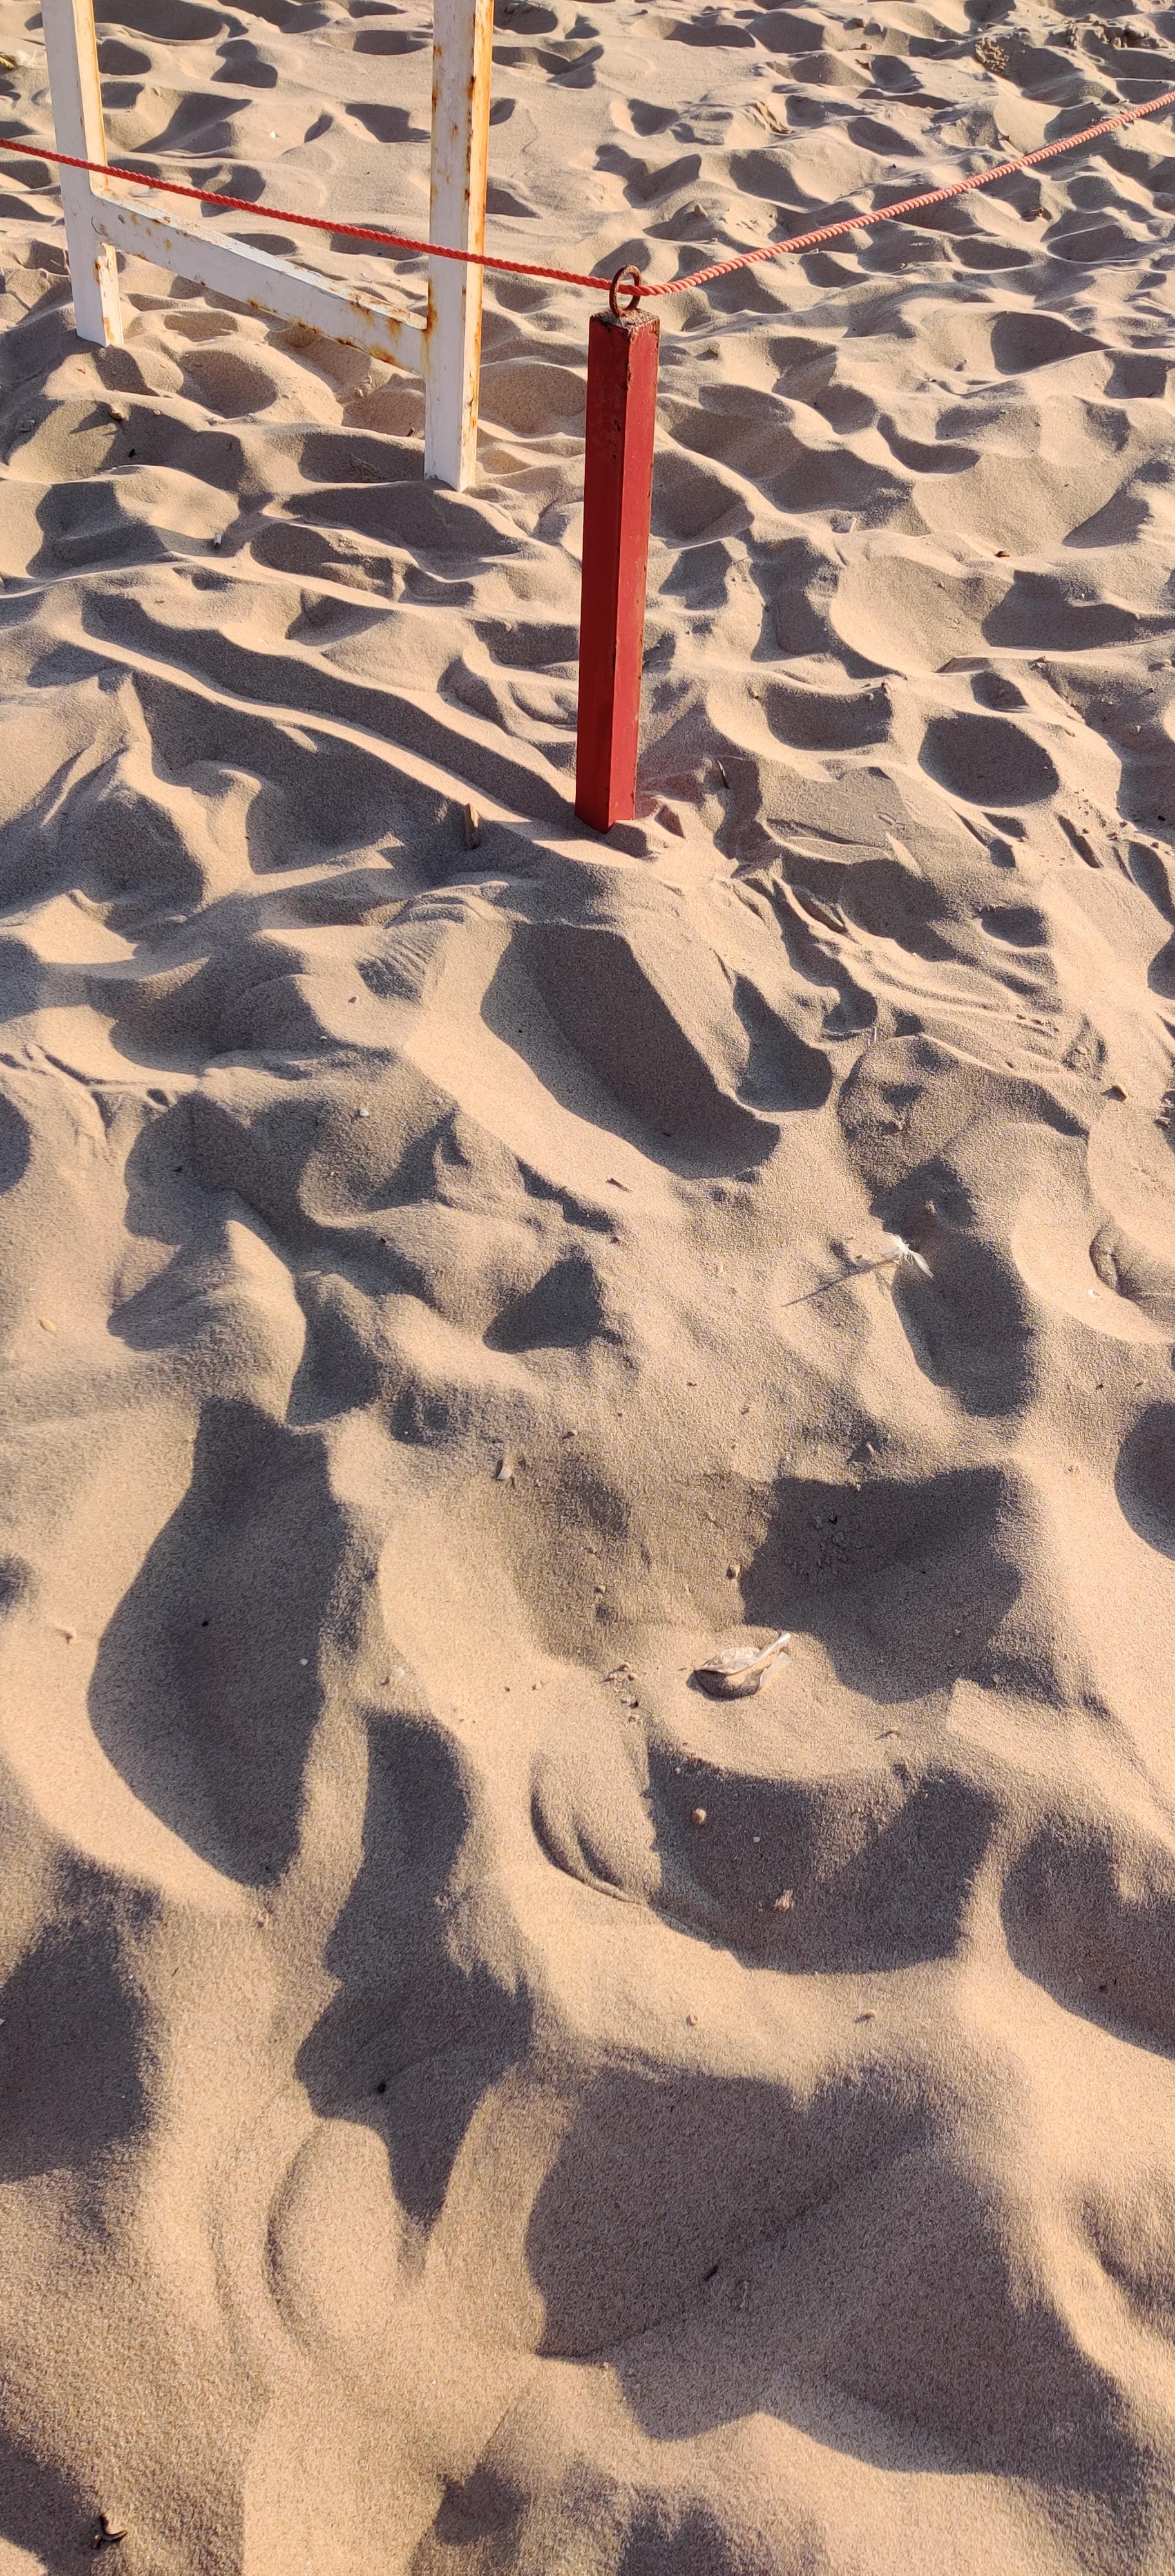
Object: Plastic film (Plastic bag & wrapper)

Object: Cigarette (Cigarette)